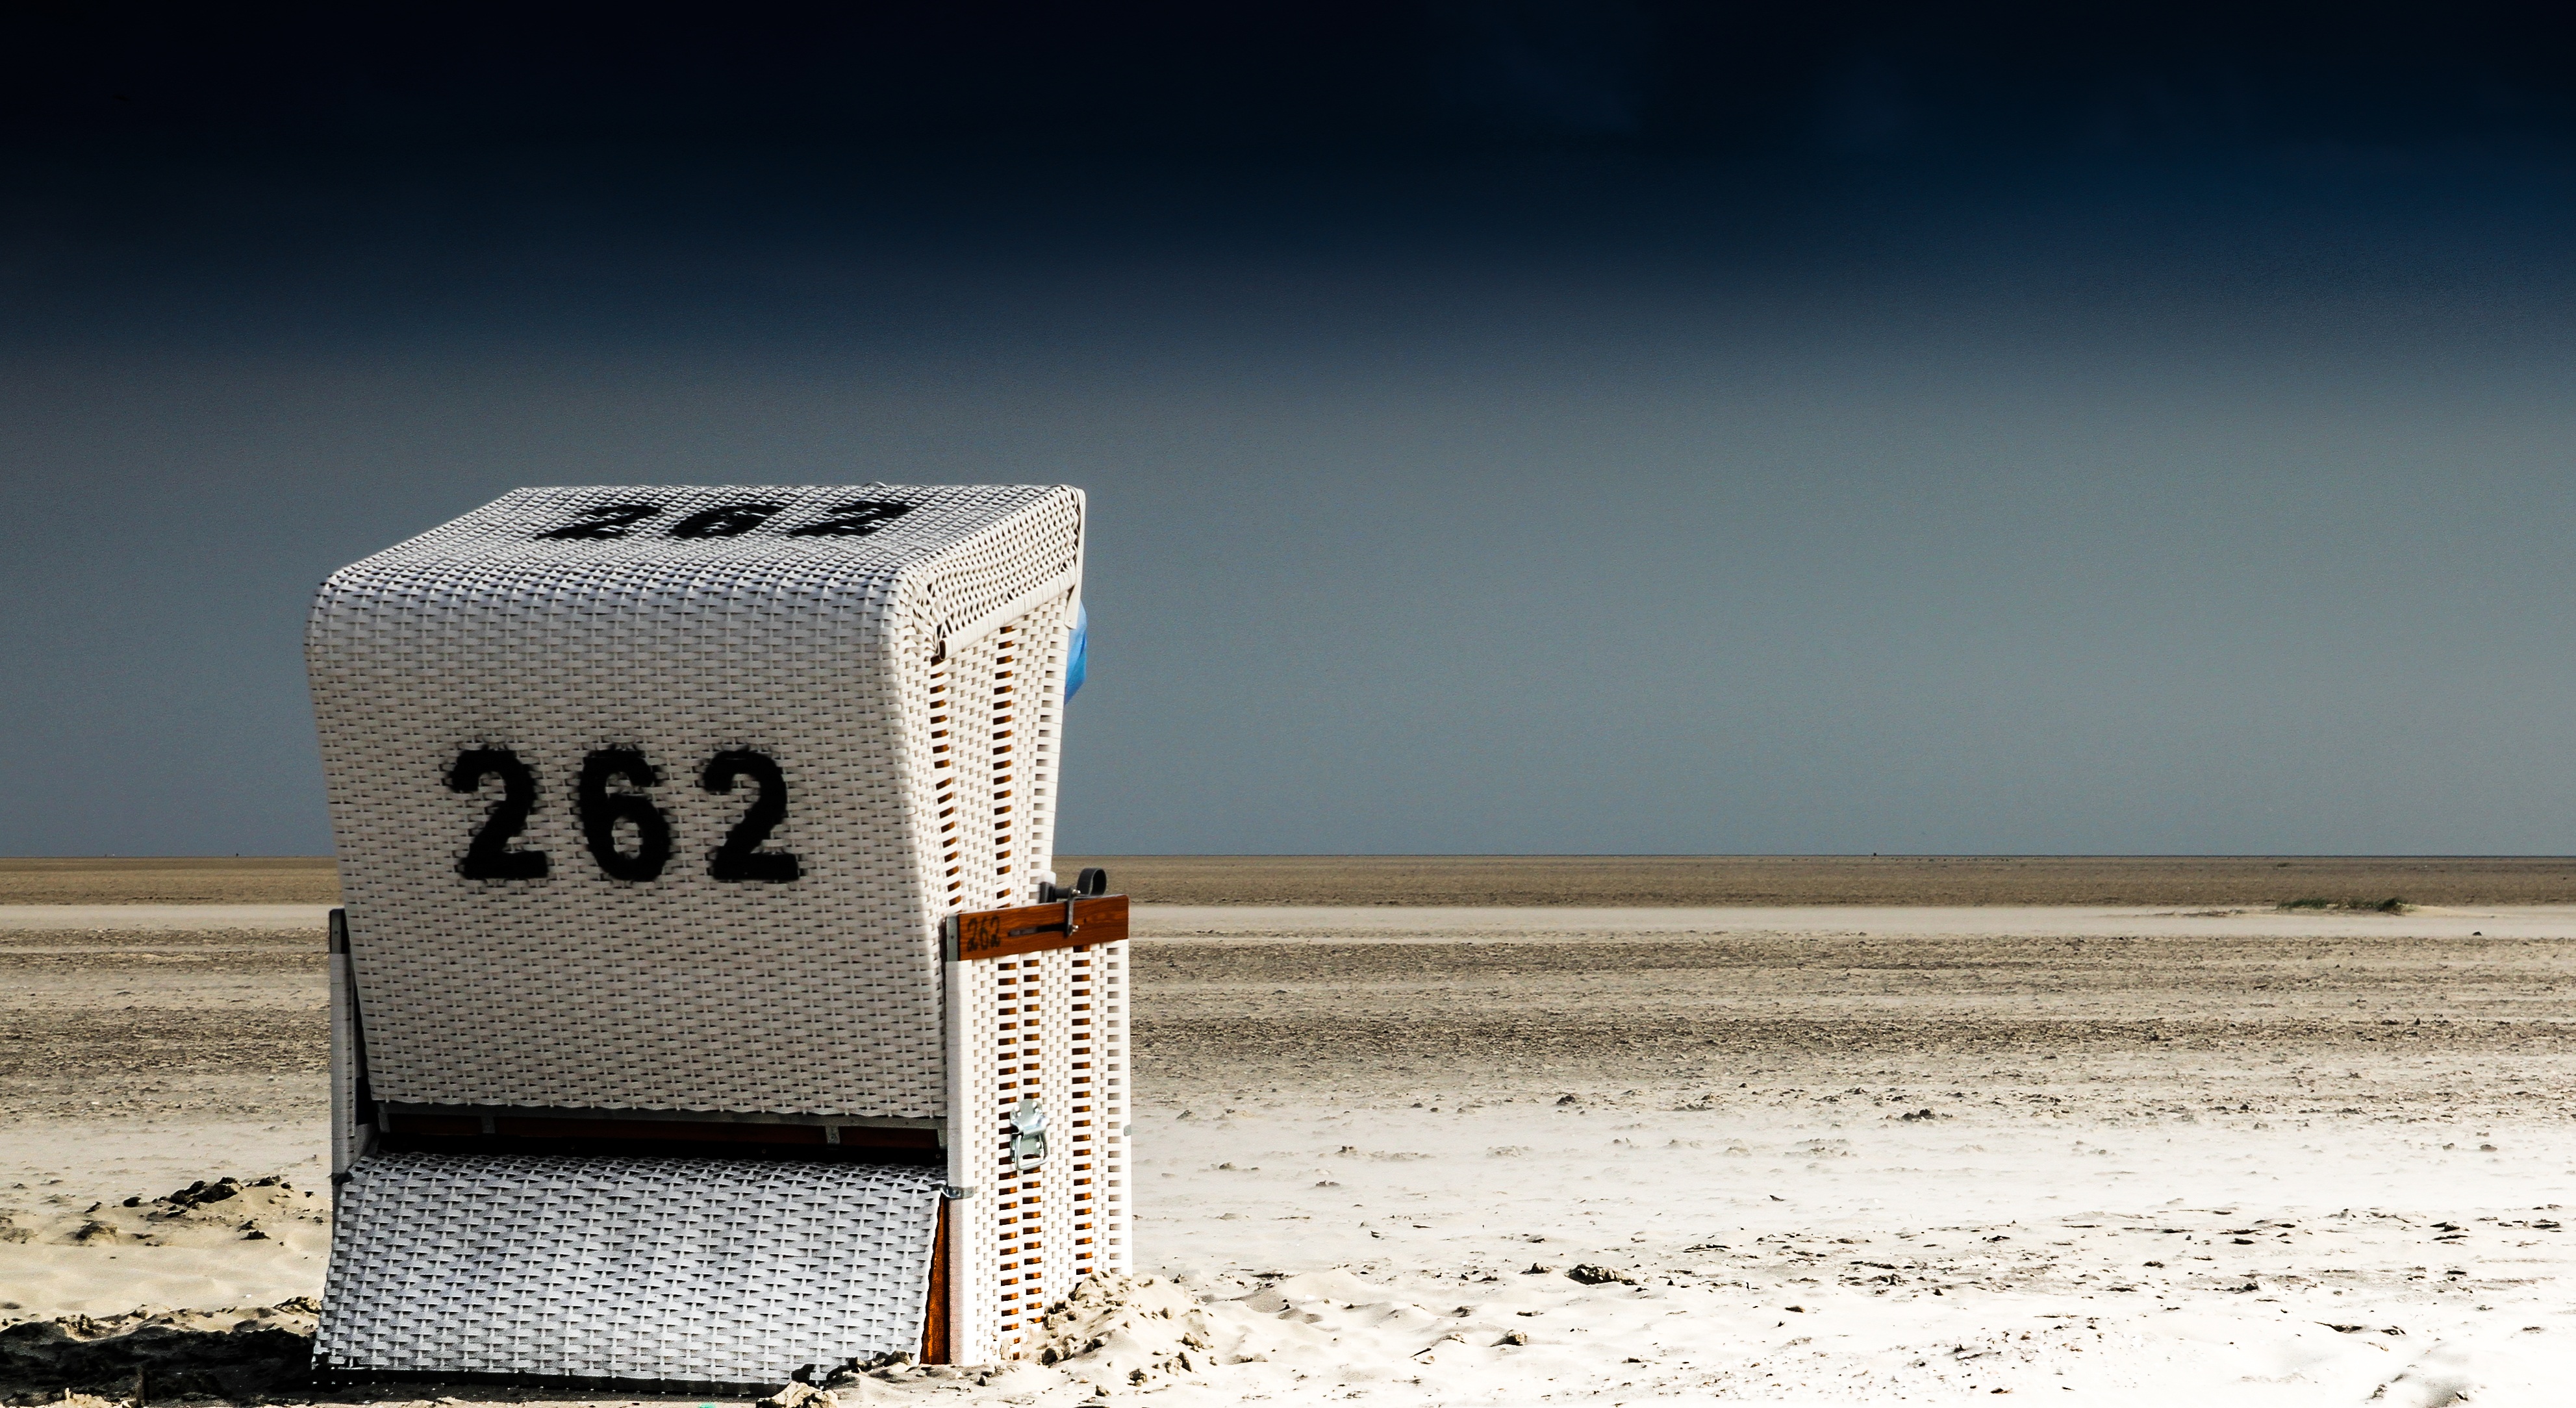
beach, sand, wood, white, relax, holiday, blue, rest, lonely, material, relaxation, shape, recovery, beach chair